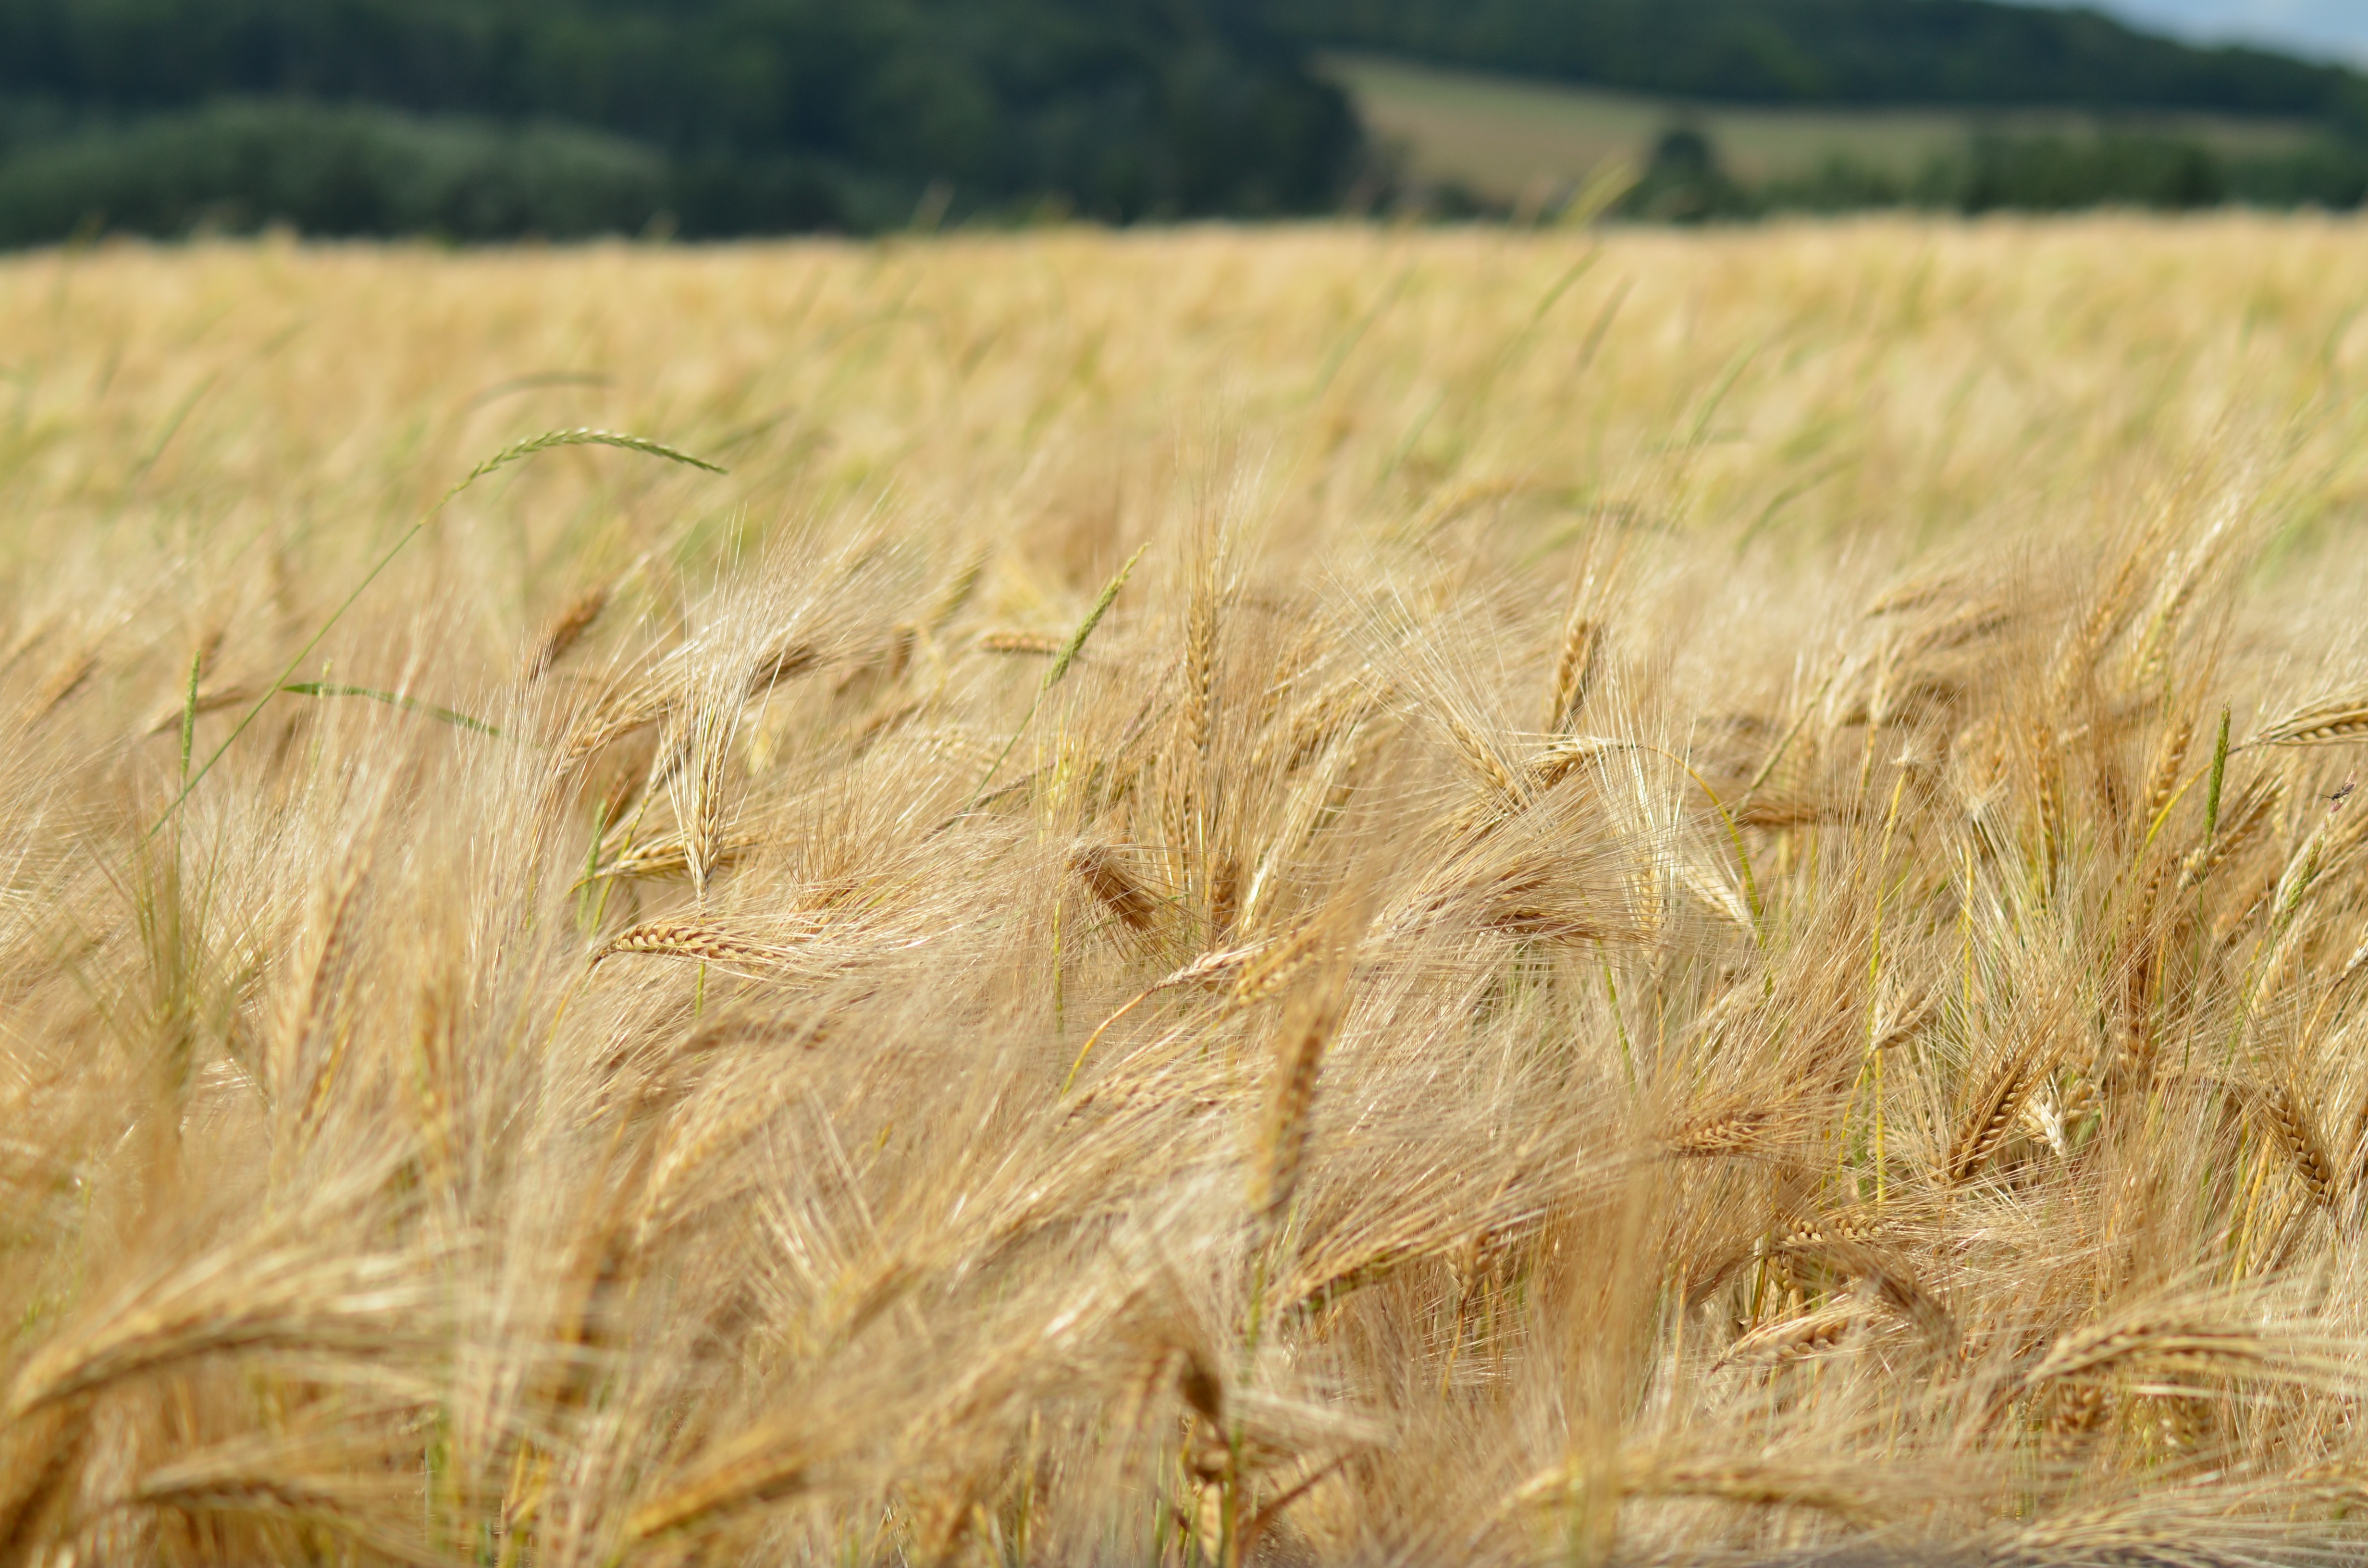
grass, plant, field, barley, wheat, prairie, france, feed, food, crop, agriculture, cereal, power, fields, grassland, rye, epi, healthy food, flour, flowering plant, commodity, emmer, dietetic, triticale, cereal agriculture, hordeum, grass family, land plant, food grain, einkorn wheat